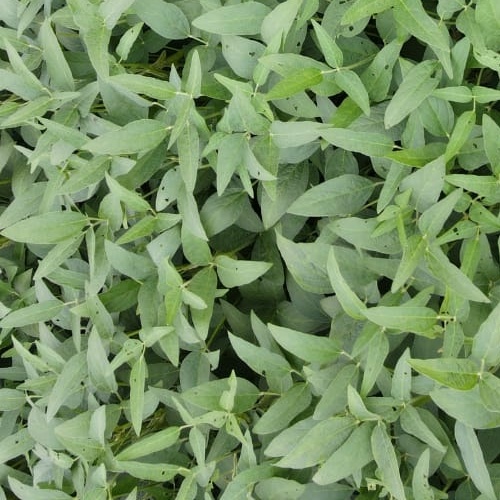
Label: Diabrotica_speciosa